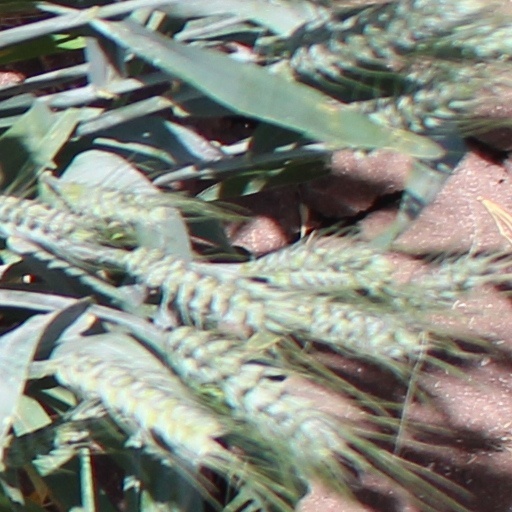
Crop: wheat